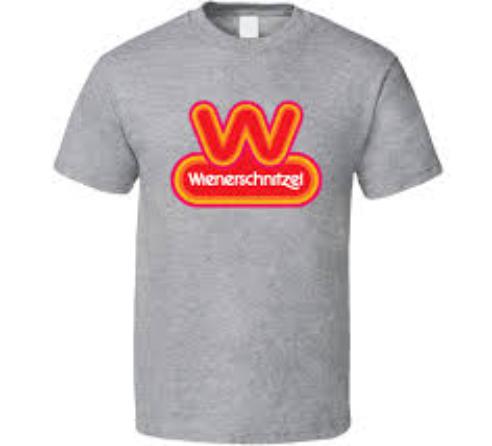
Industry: Food